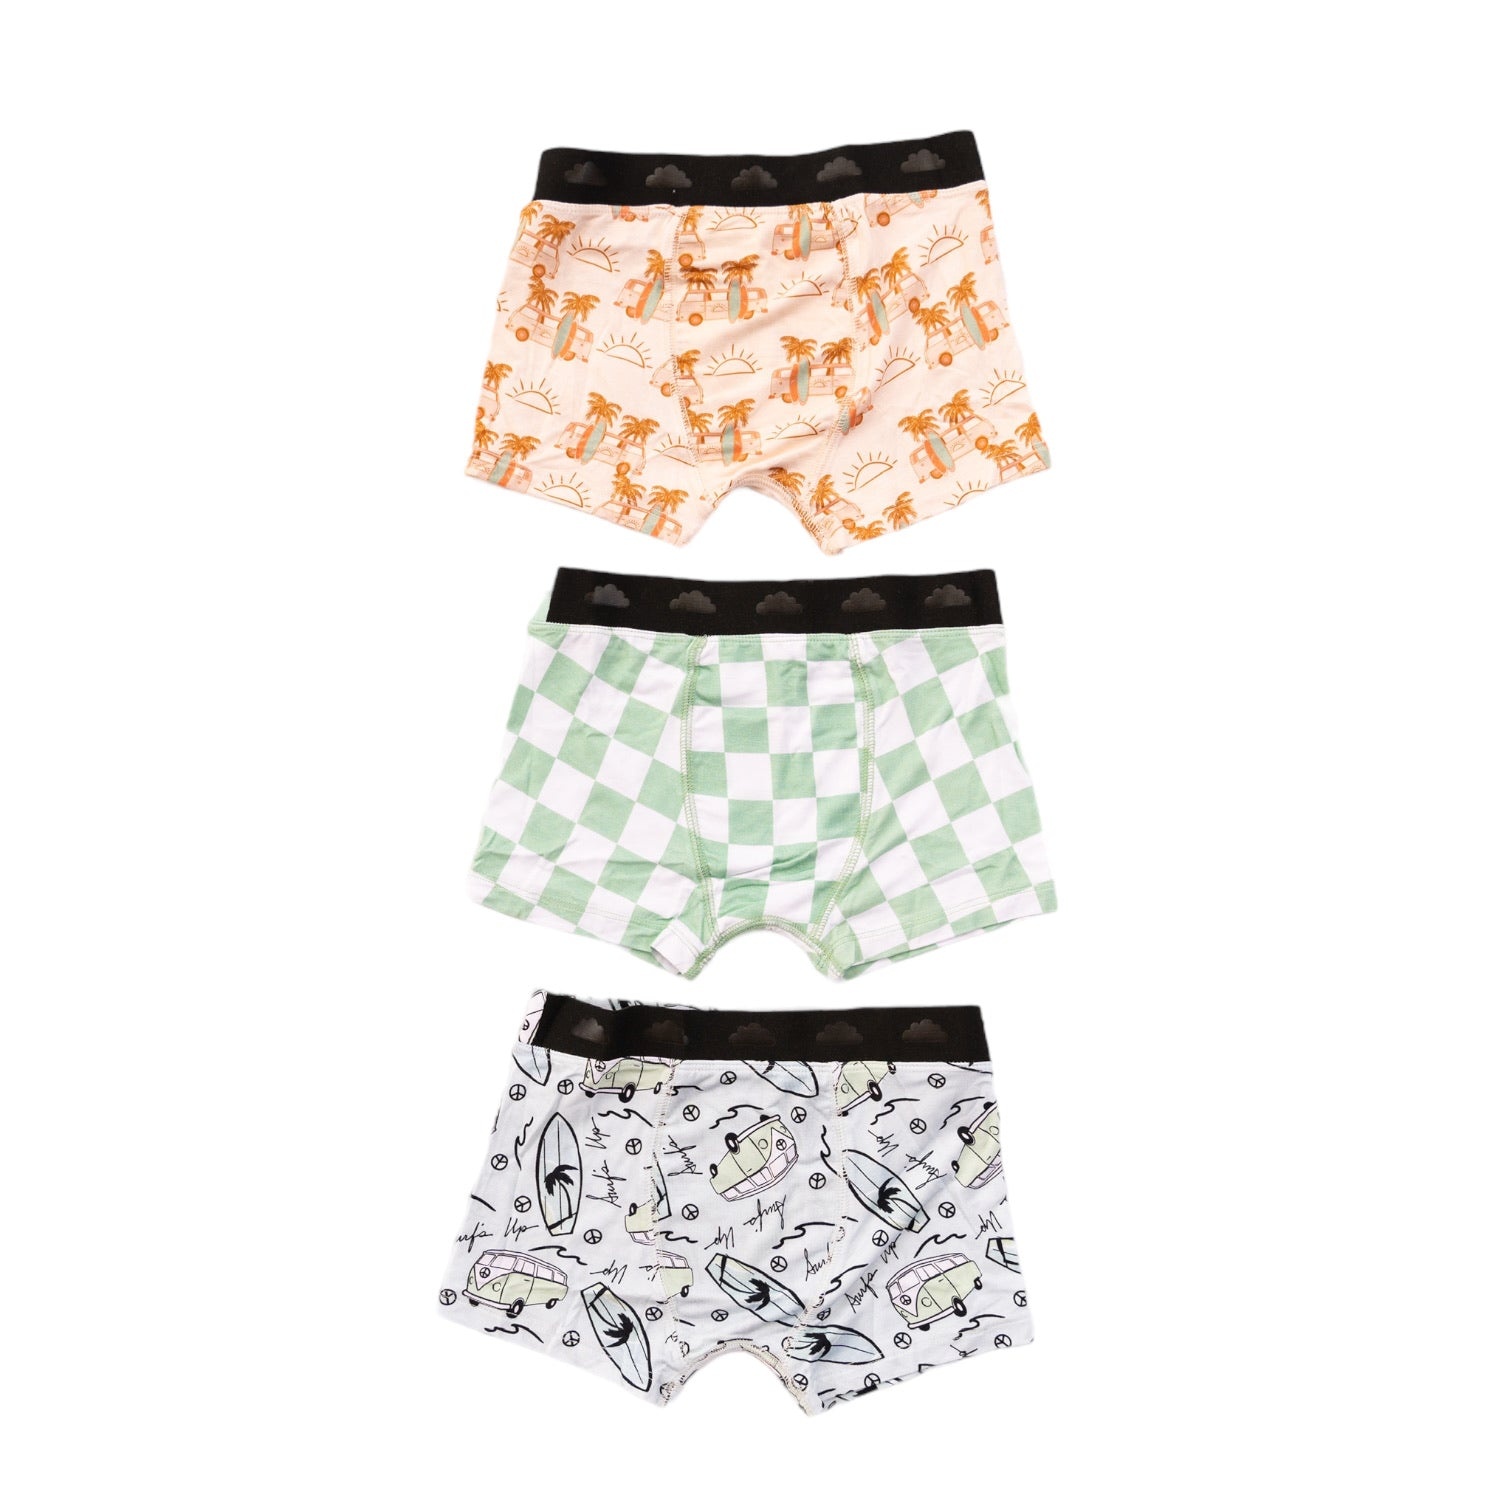
SUMMER DREAMIN' DREAM BOY'S BOXER BRIEF SET
Introducing Dream Boy's Boxer Brief Set, the underwear you've been dreaming of! Stay cool and comfy all summer long in this Summer Dreamin' Dream Boy's Boxer Brief Set! This 3-piece set of super soft bamboo underwear keeps your little one feeling cozy no matter what theyâ€™re up to. Crafted from ultra-soft bamboo fabric for all-day comfort, they'll keep you feeling cozy each and every day. And, just like your dreams, they're something you can always rely on! Each comes in a 3-pack set. Details: True to size Lightweight & breathable 95% Viscose from Bamboo, 5% Spandex Exclusive Dream design front band only and a buttery covered soft back band design for extra comfort. Easy access design for older boys Machine washable / Tumble dry low All sales are FINALE ”no returns, no exchanges” for hygienic purpose" Sizes Available: 2/3T, 4/5T, 6/7, 8Y, 10Y All dreamyZzz items are snug fit to meet CPSC compliance
Brand: DREAM BIG LITTLE CO
Category: Apparel & Accessories > Clothing > Boys' Underwear > Boys' Underpants > Boxer Briefs